Pteris

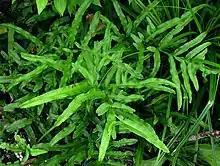
"Pteris hillebrandii"

Some of these ferns are popular in cultivation as houseplants. These smaller species are often called "table ferns".